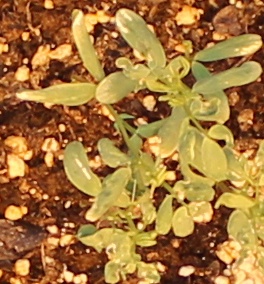
Label: Lentil